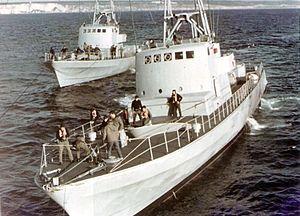
1969 est une année commune commençant un mercredi.